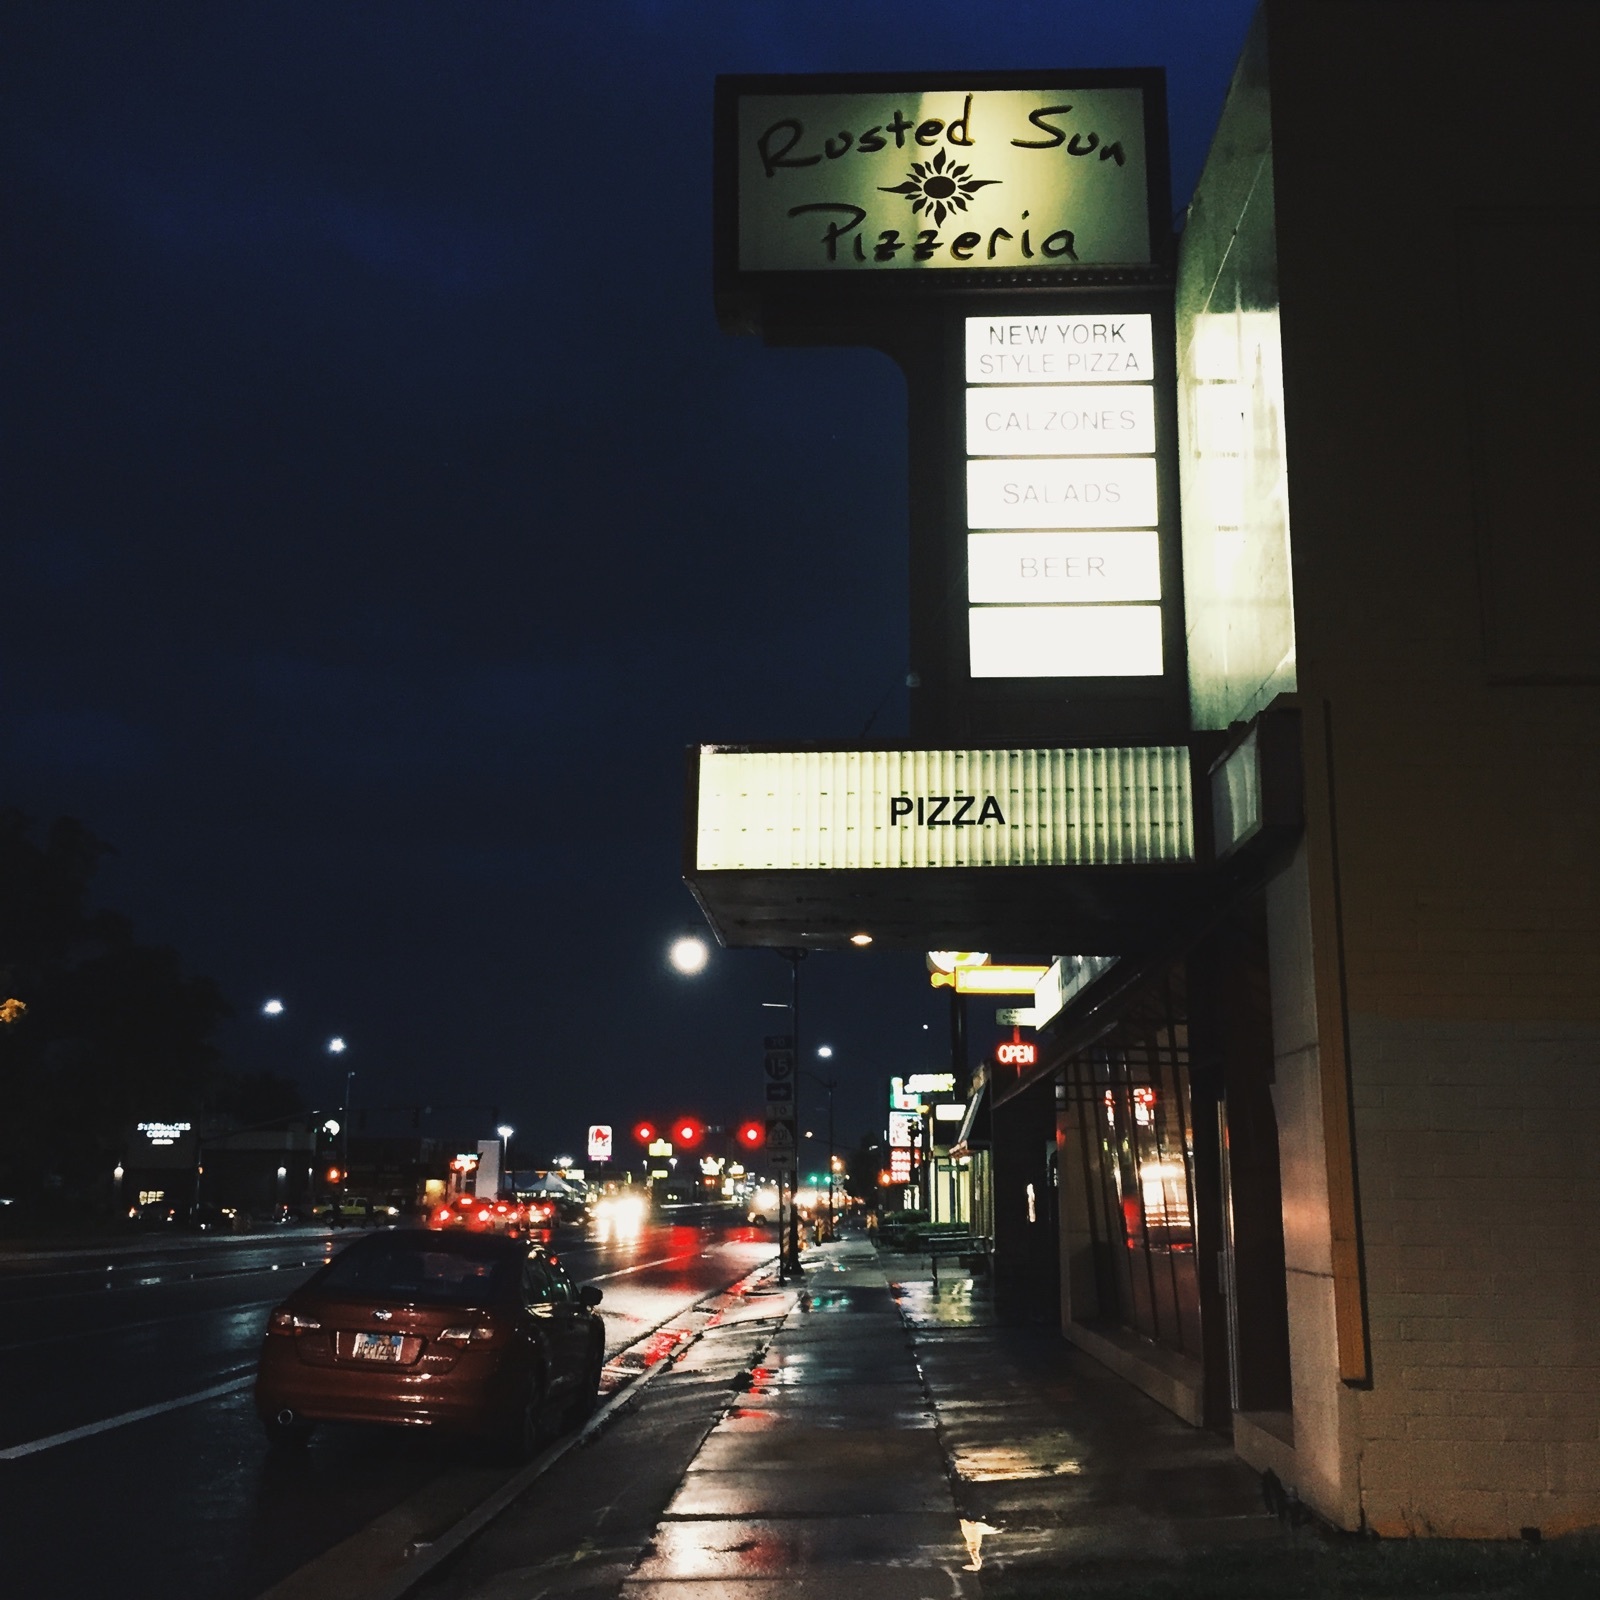
light, road, street, night, evening, street light, signage, lane, lighting, infrastructure, light fixture